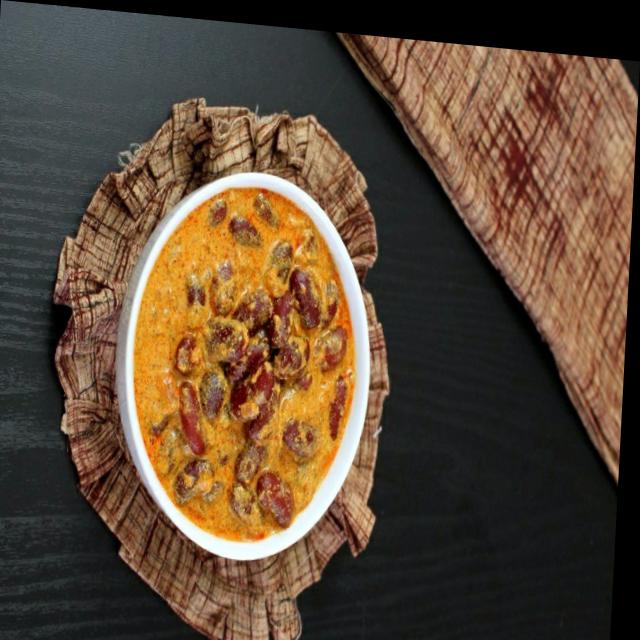
Dish: rajma_curry